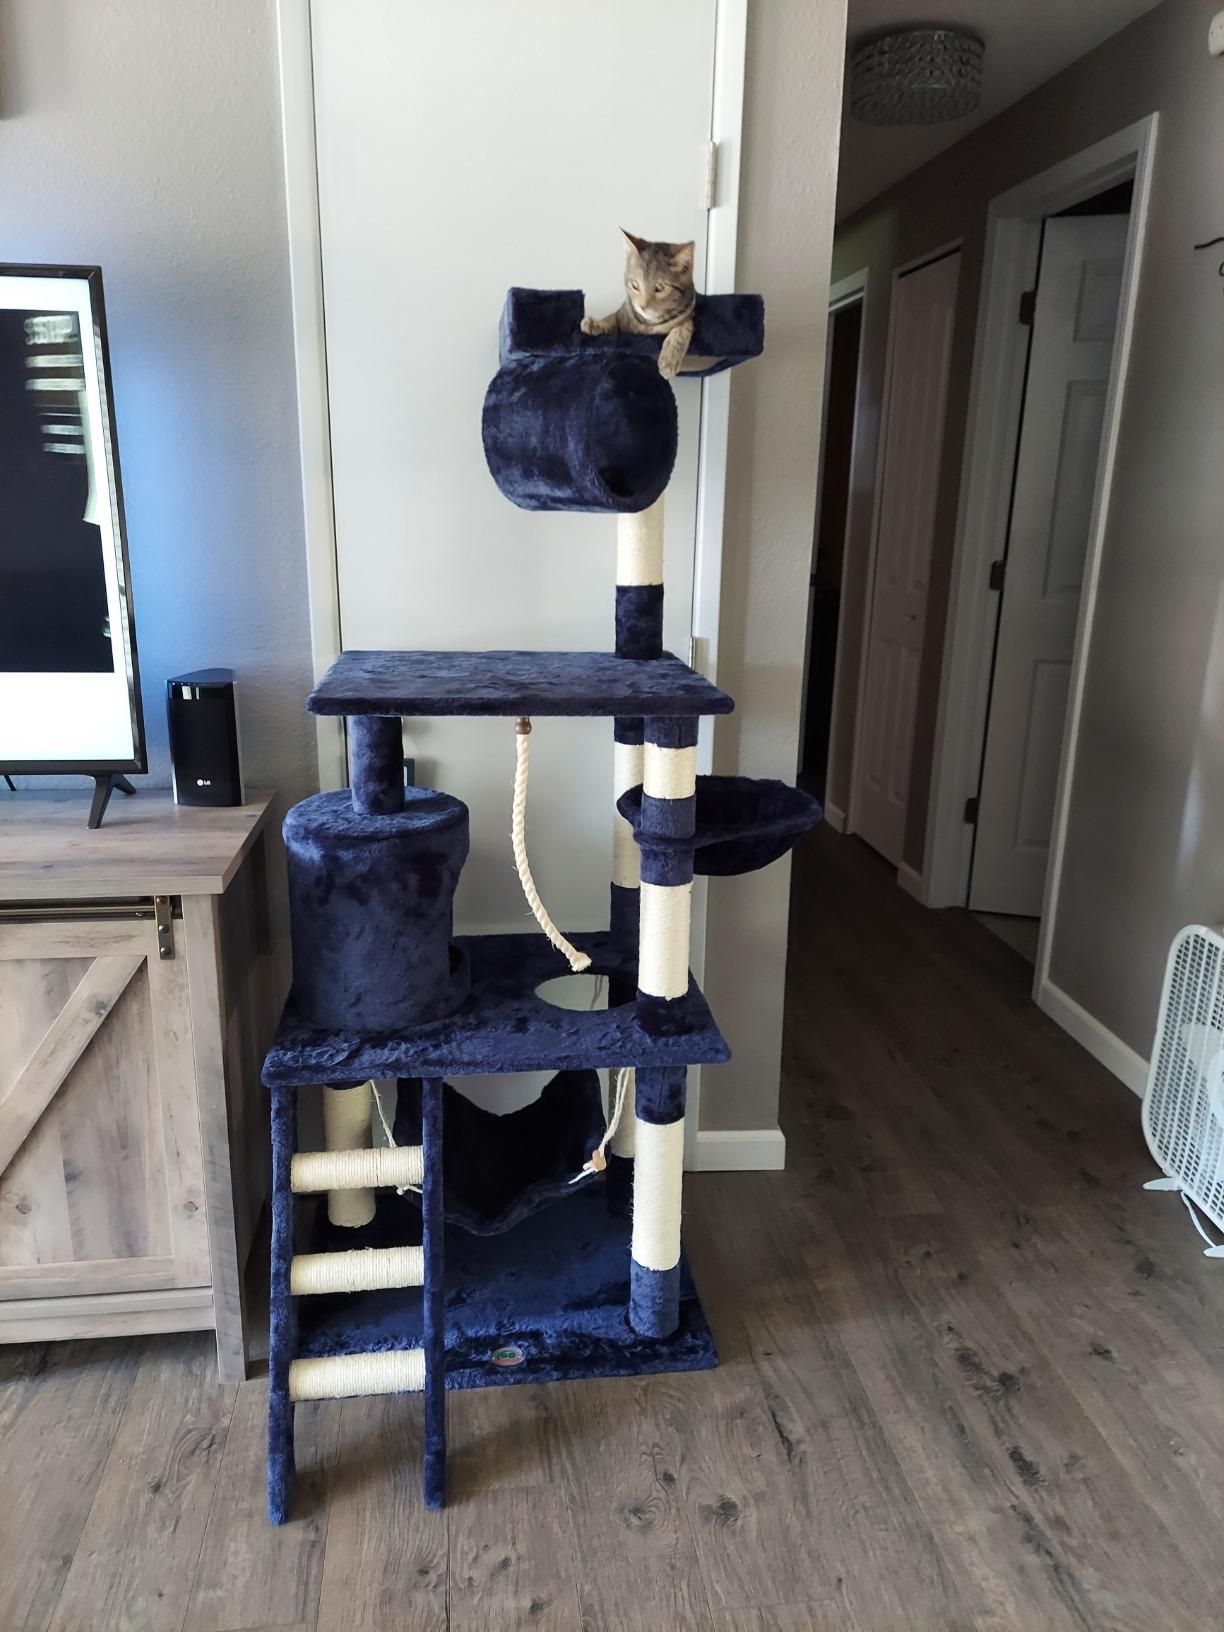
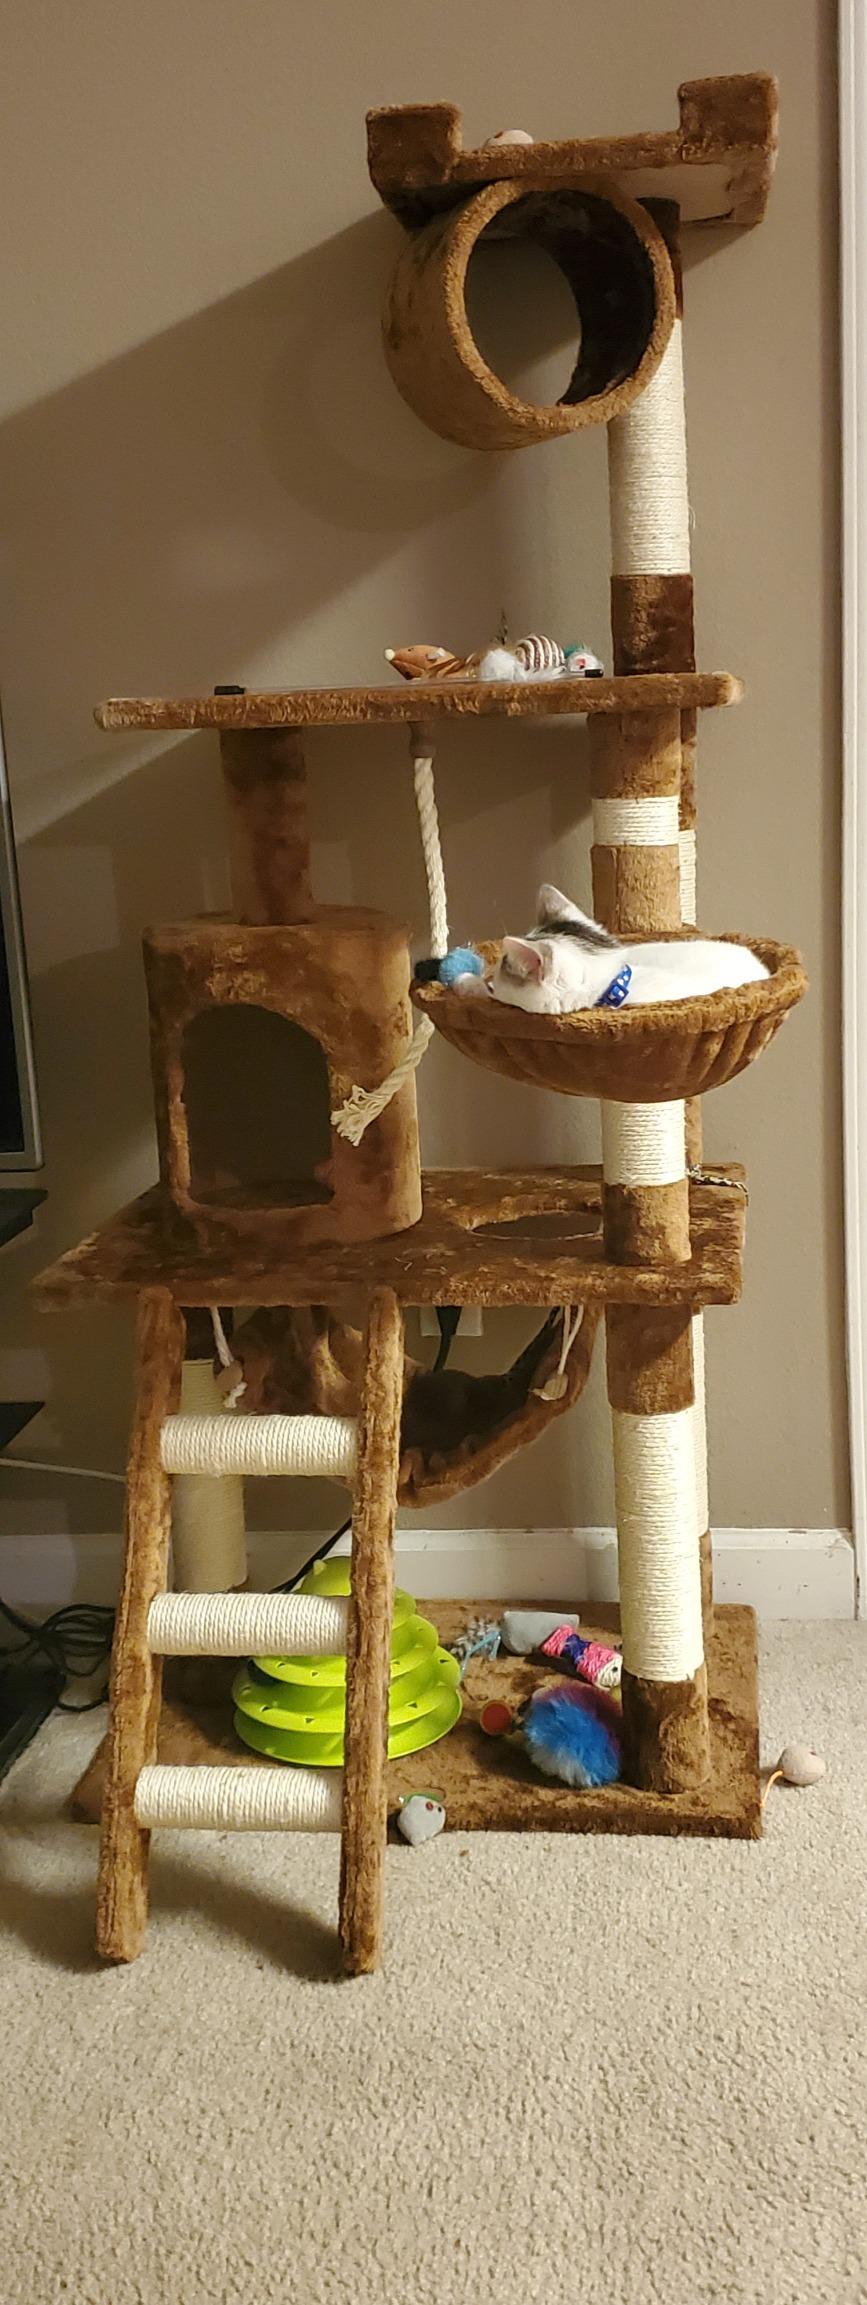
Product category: items_cat tree
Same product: no